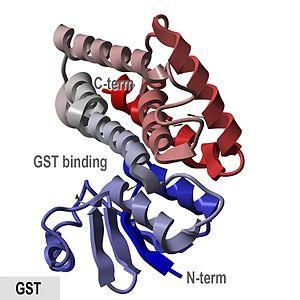
Une glutathion S-transférase est une transférase qui catalyse des réactions du type :